Question: Where is the red car?
Tambaya: Ina jar motar?
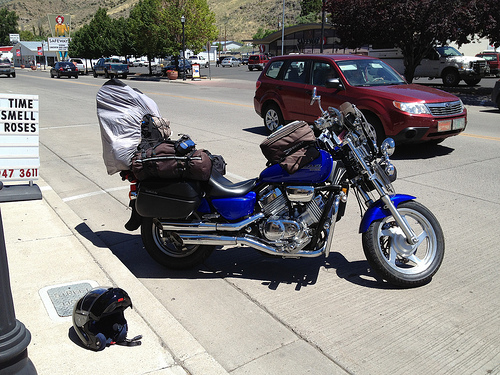
Answer: Driving on the street.
Amsa: Tuƙi a kan titi.